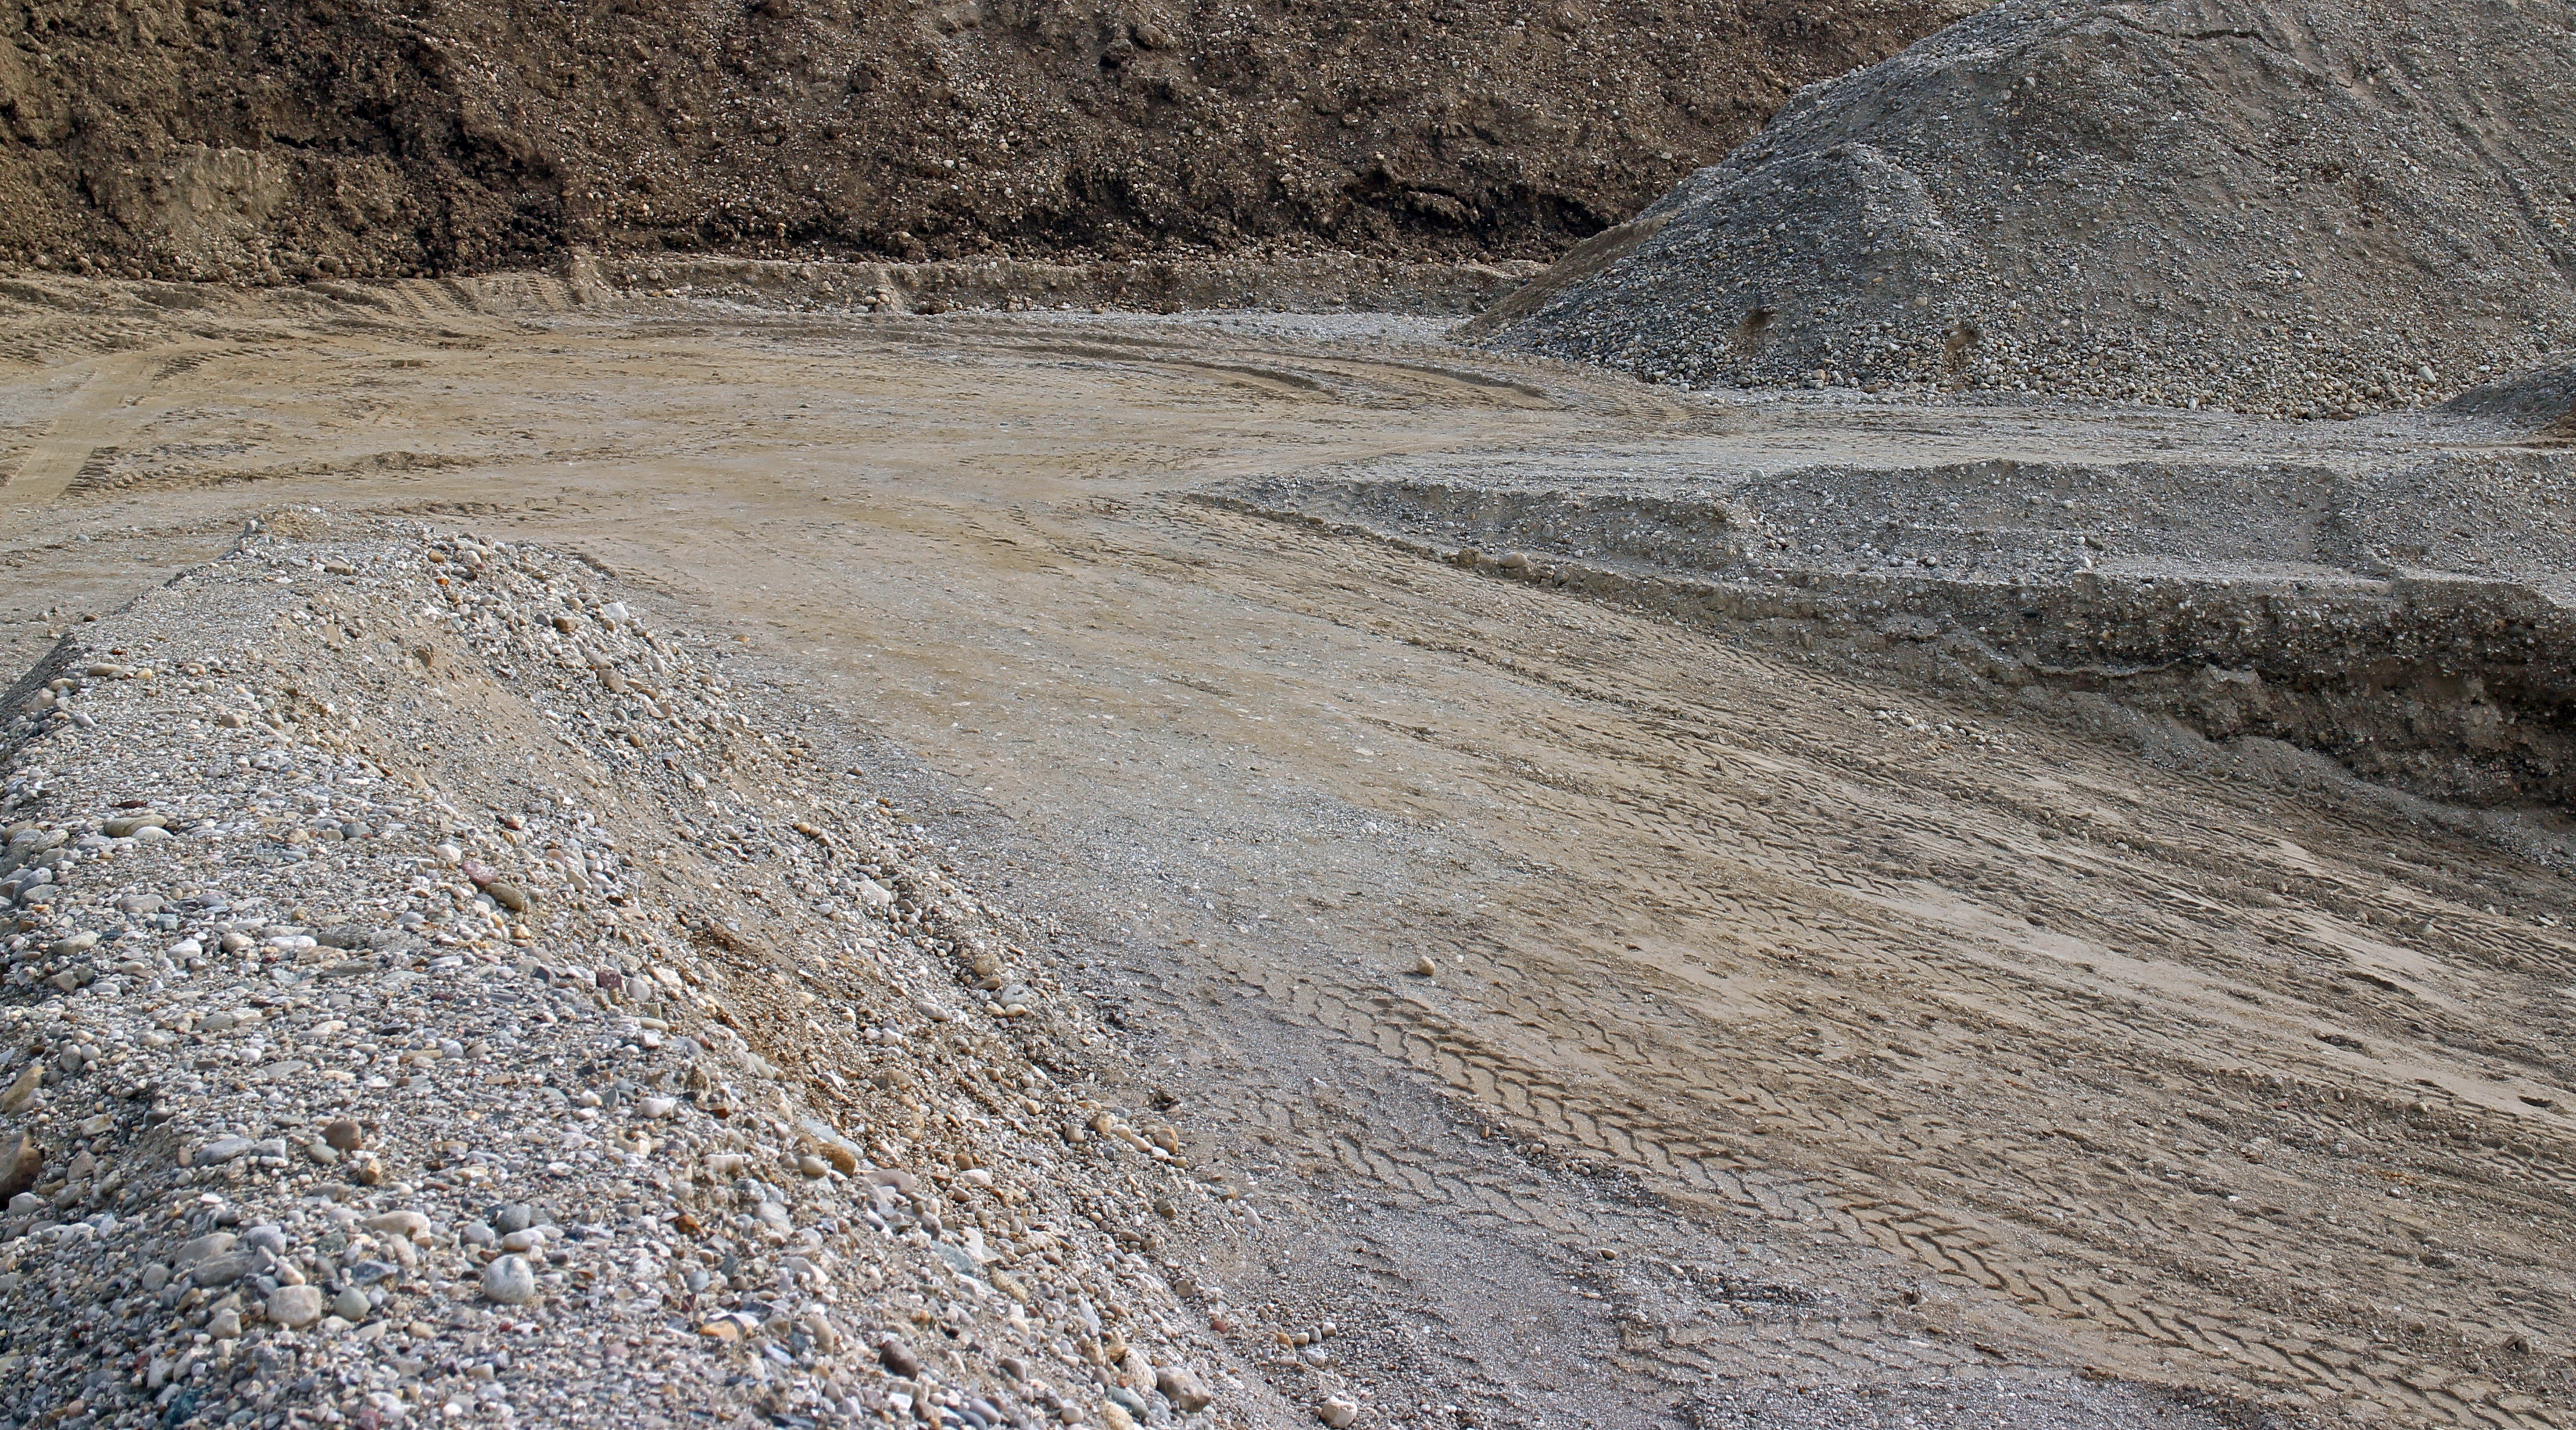
sand, rock, road, valley, soil, material, ridge, grey, stones, background, geology, infrastructure, badlands, quarry, pit, wadi, moraine, piles, sandpit, road construction, construction material, civil engineering, geological phenomenon